Guadalupe Victoria

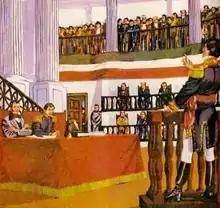
Guadalupe Victoria and Nicolás Bravo in the Second Constituent Congress.

On 26 March 1823, it was determined that Iturbide would have to leave the country with his family. He was escorted by General Nicolás Bravo as requested by the former emperor.